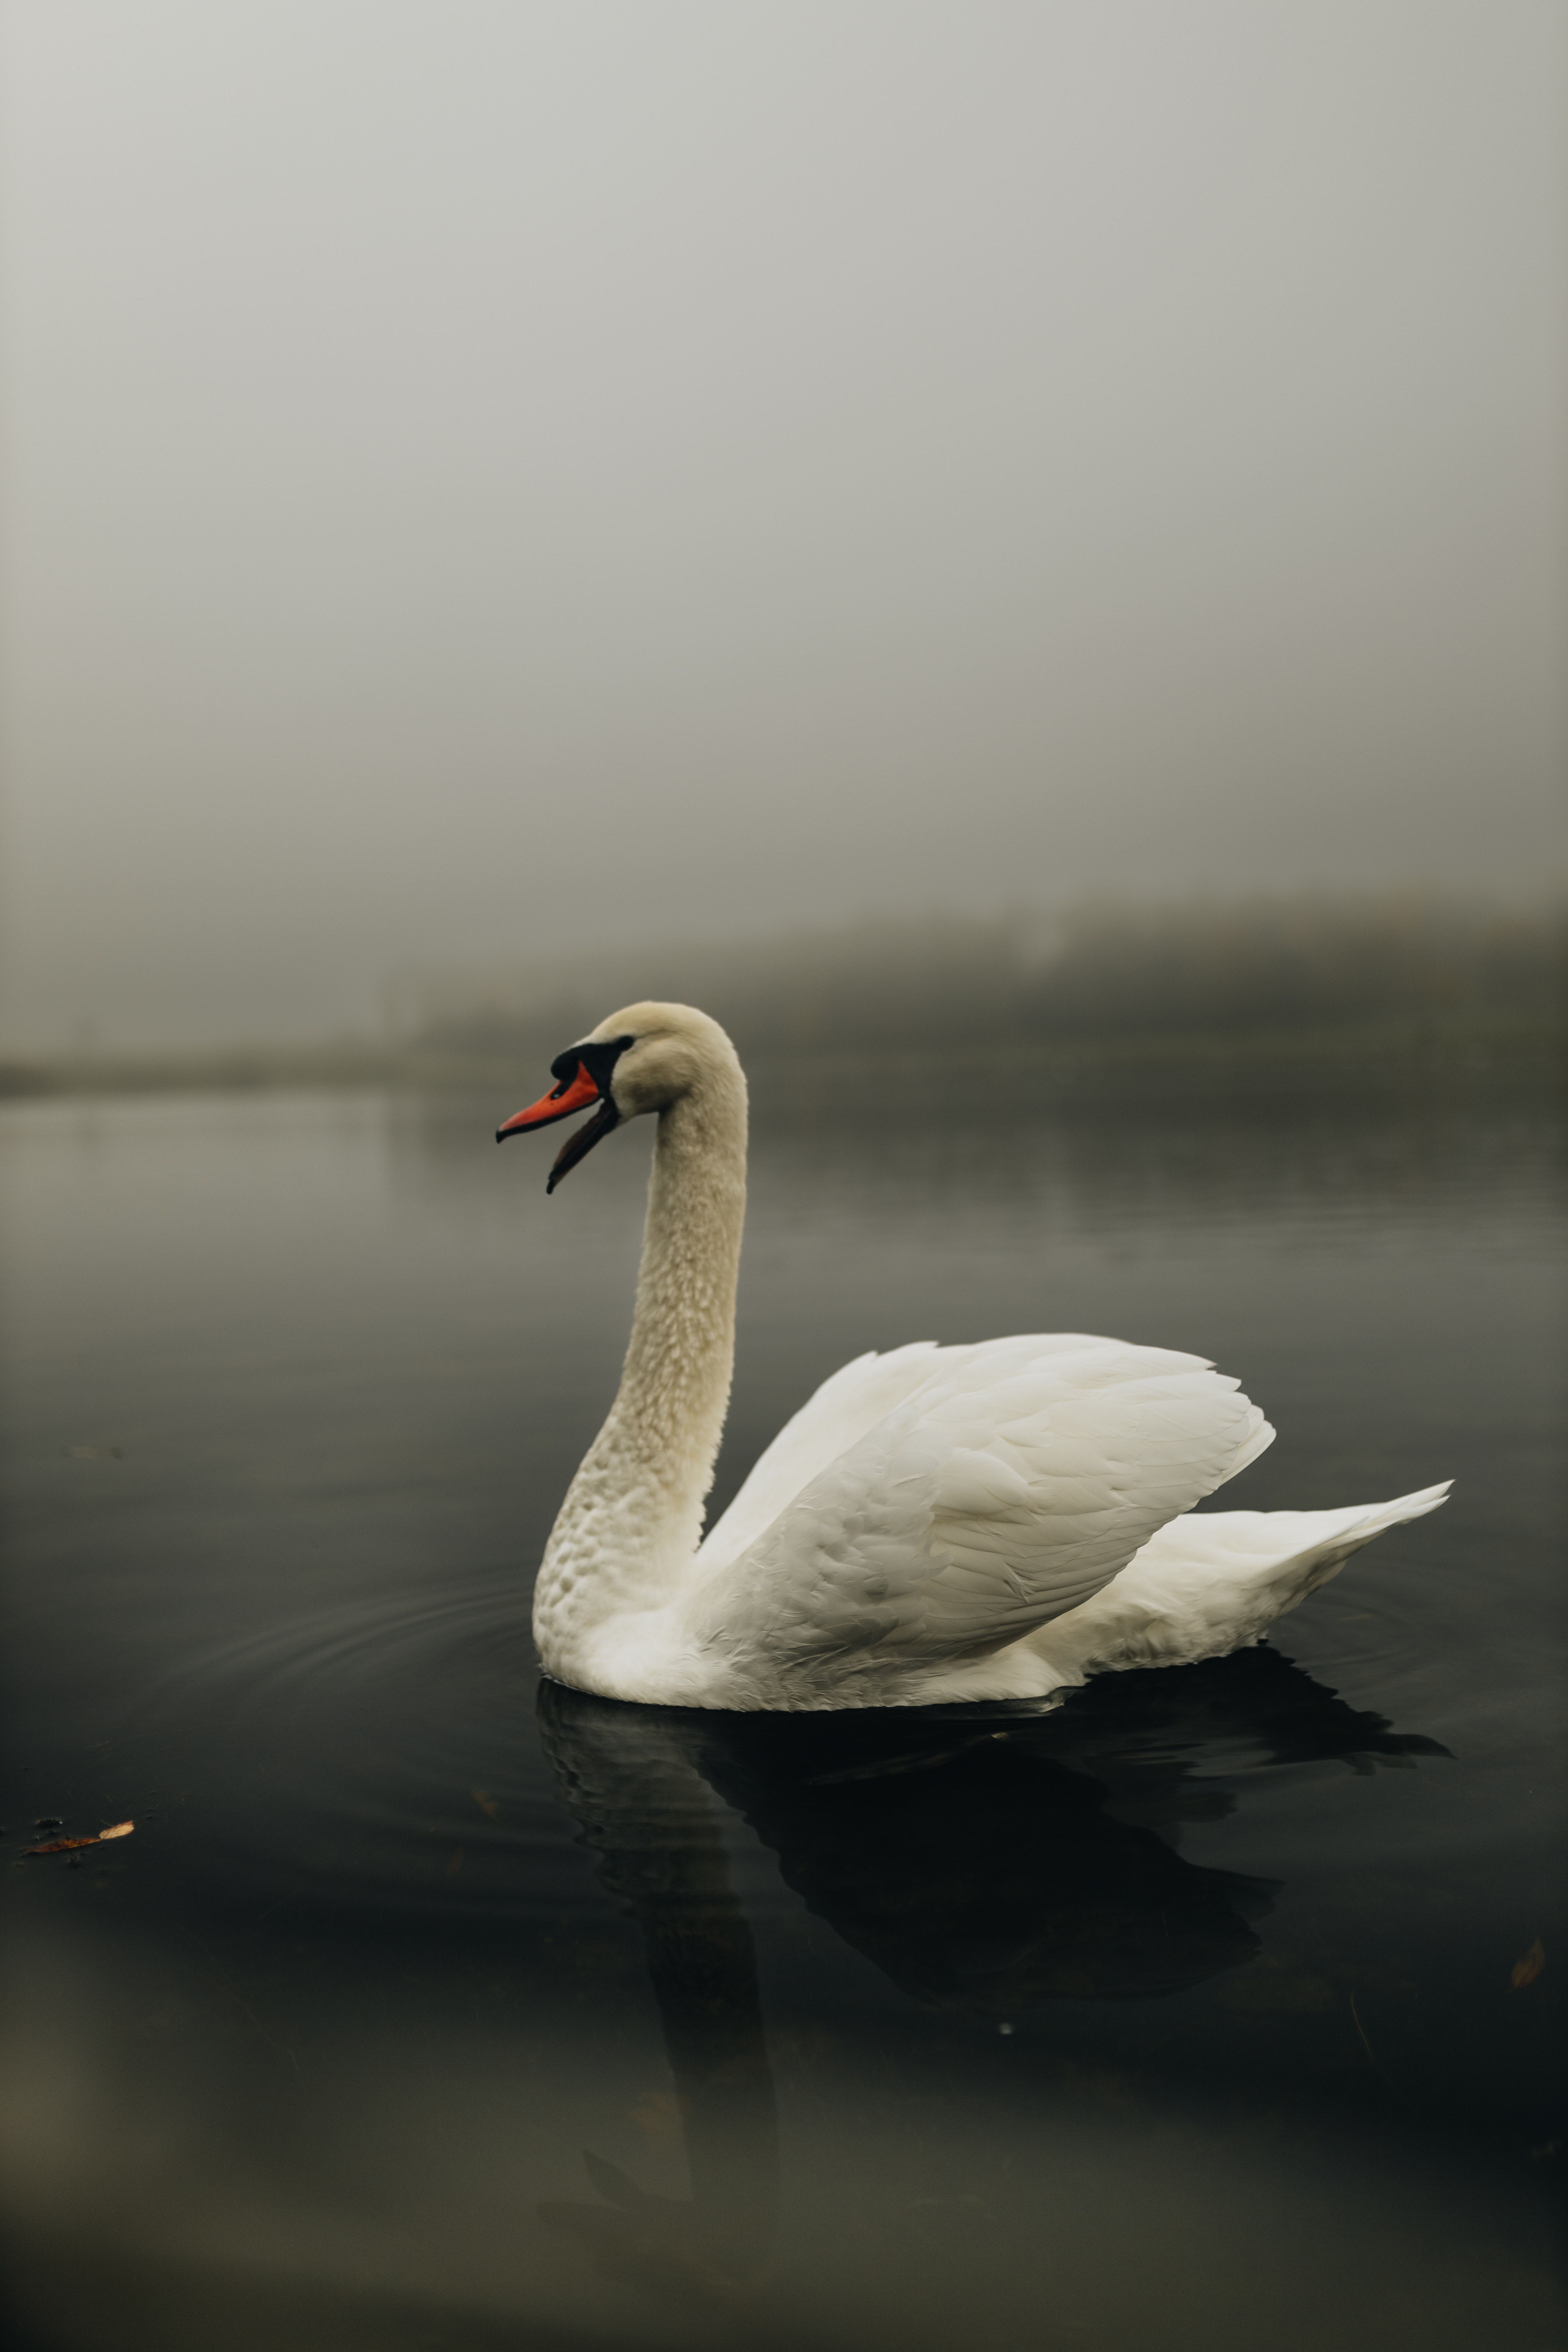
animals, water, sky, bird, plant, liquid, fluid, beak, lake, body of water, feather, cloud, atmospheric phenomenon, ducks, geese and swans, swan, waterfowl, natural landscape, seabird, tree, calm, wing, fog, reflection, landscape, mist, water bird, duck, reservoir, wildlife, tail, still life photography, monochrome photography, seaduck, loch, pond, monochrome, tundra swan, Freshwater marsh, fowl, livestock